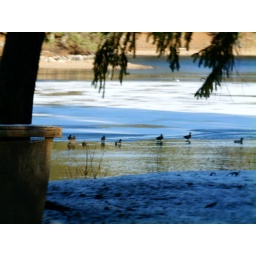
ducks walking on water in front of house 11/25